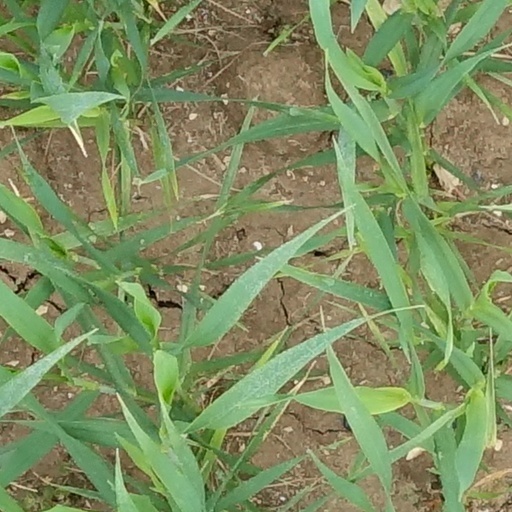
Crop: wheat